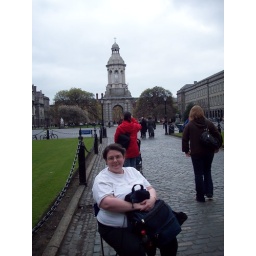
We were both excited to see the Book of Kells, which is house in the Old Library, which is the building to the right of the Campanile.